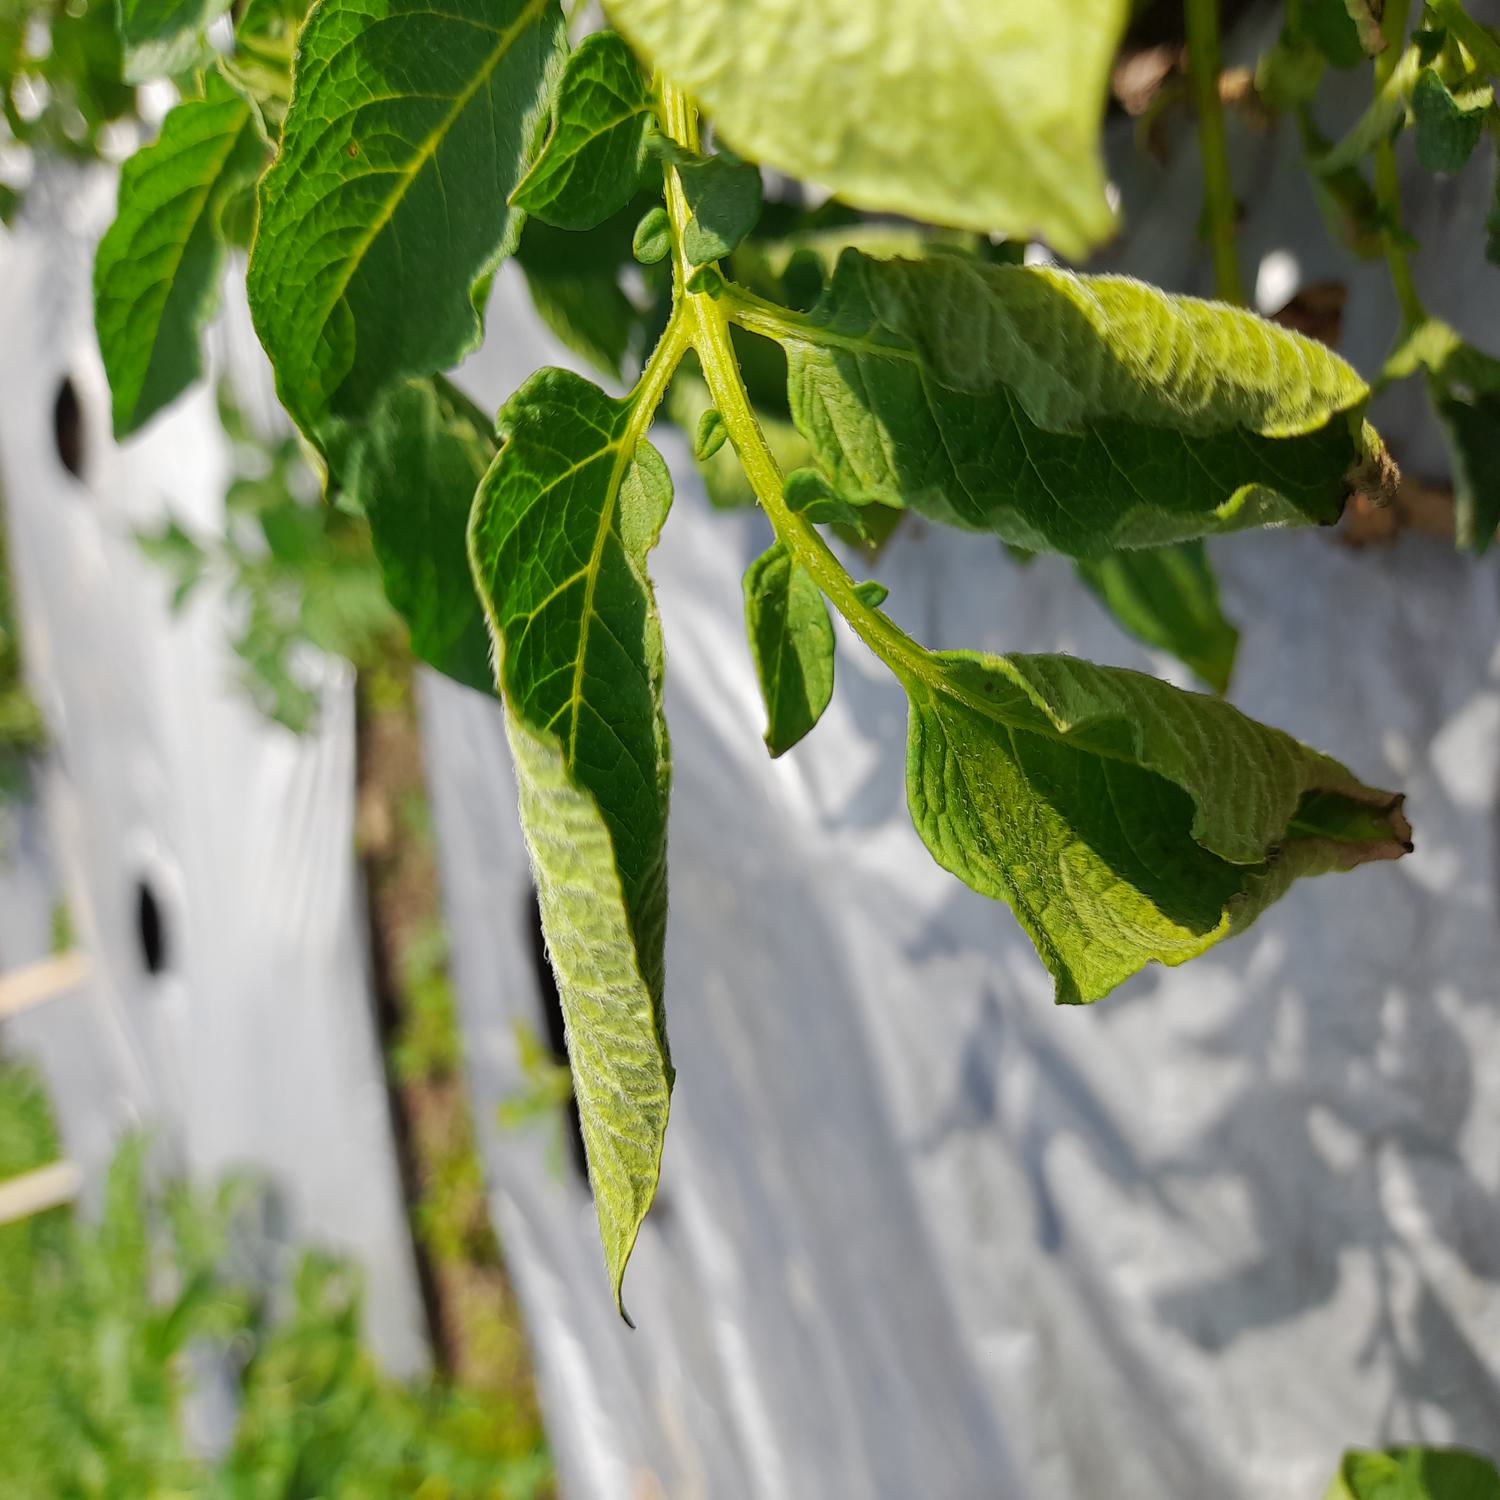
Label: Bacteria